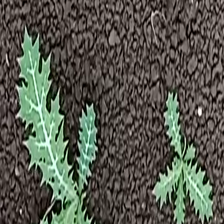
Weed species: Bilayat_(Mexicana_Argemone)